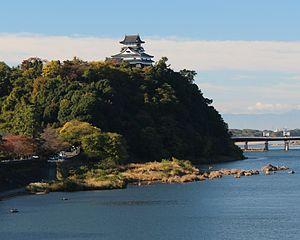
Le parc quasi national Hida-Kisogawa est un parc naturel quasi national situé dans la région du Chūbu sur l'île de Honshū au Japon.